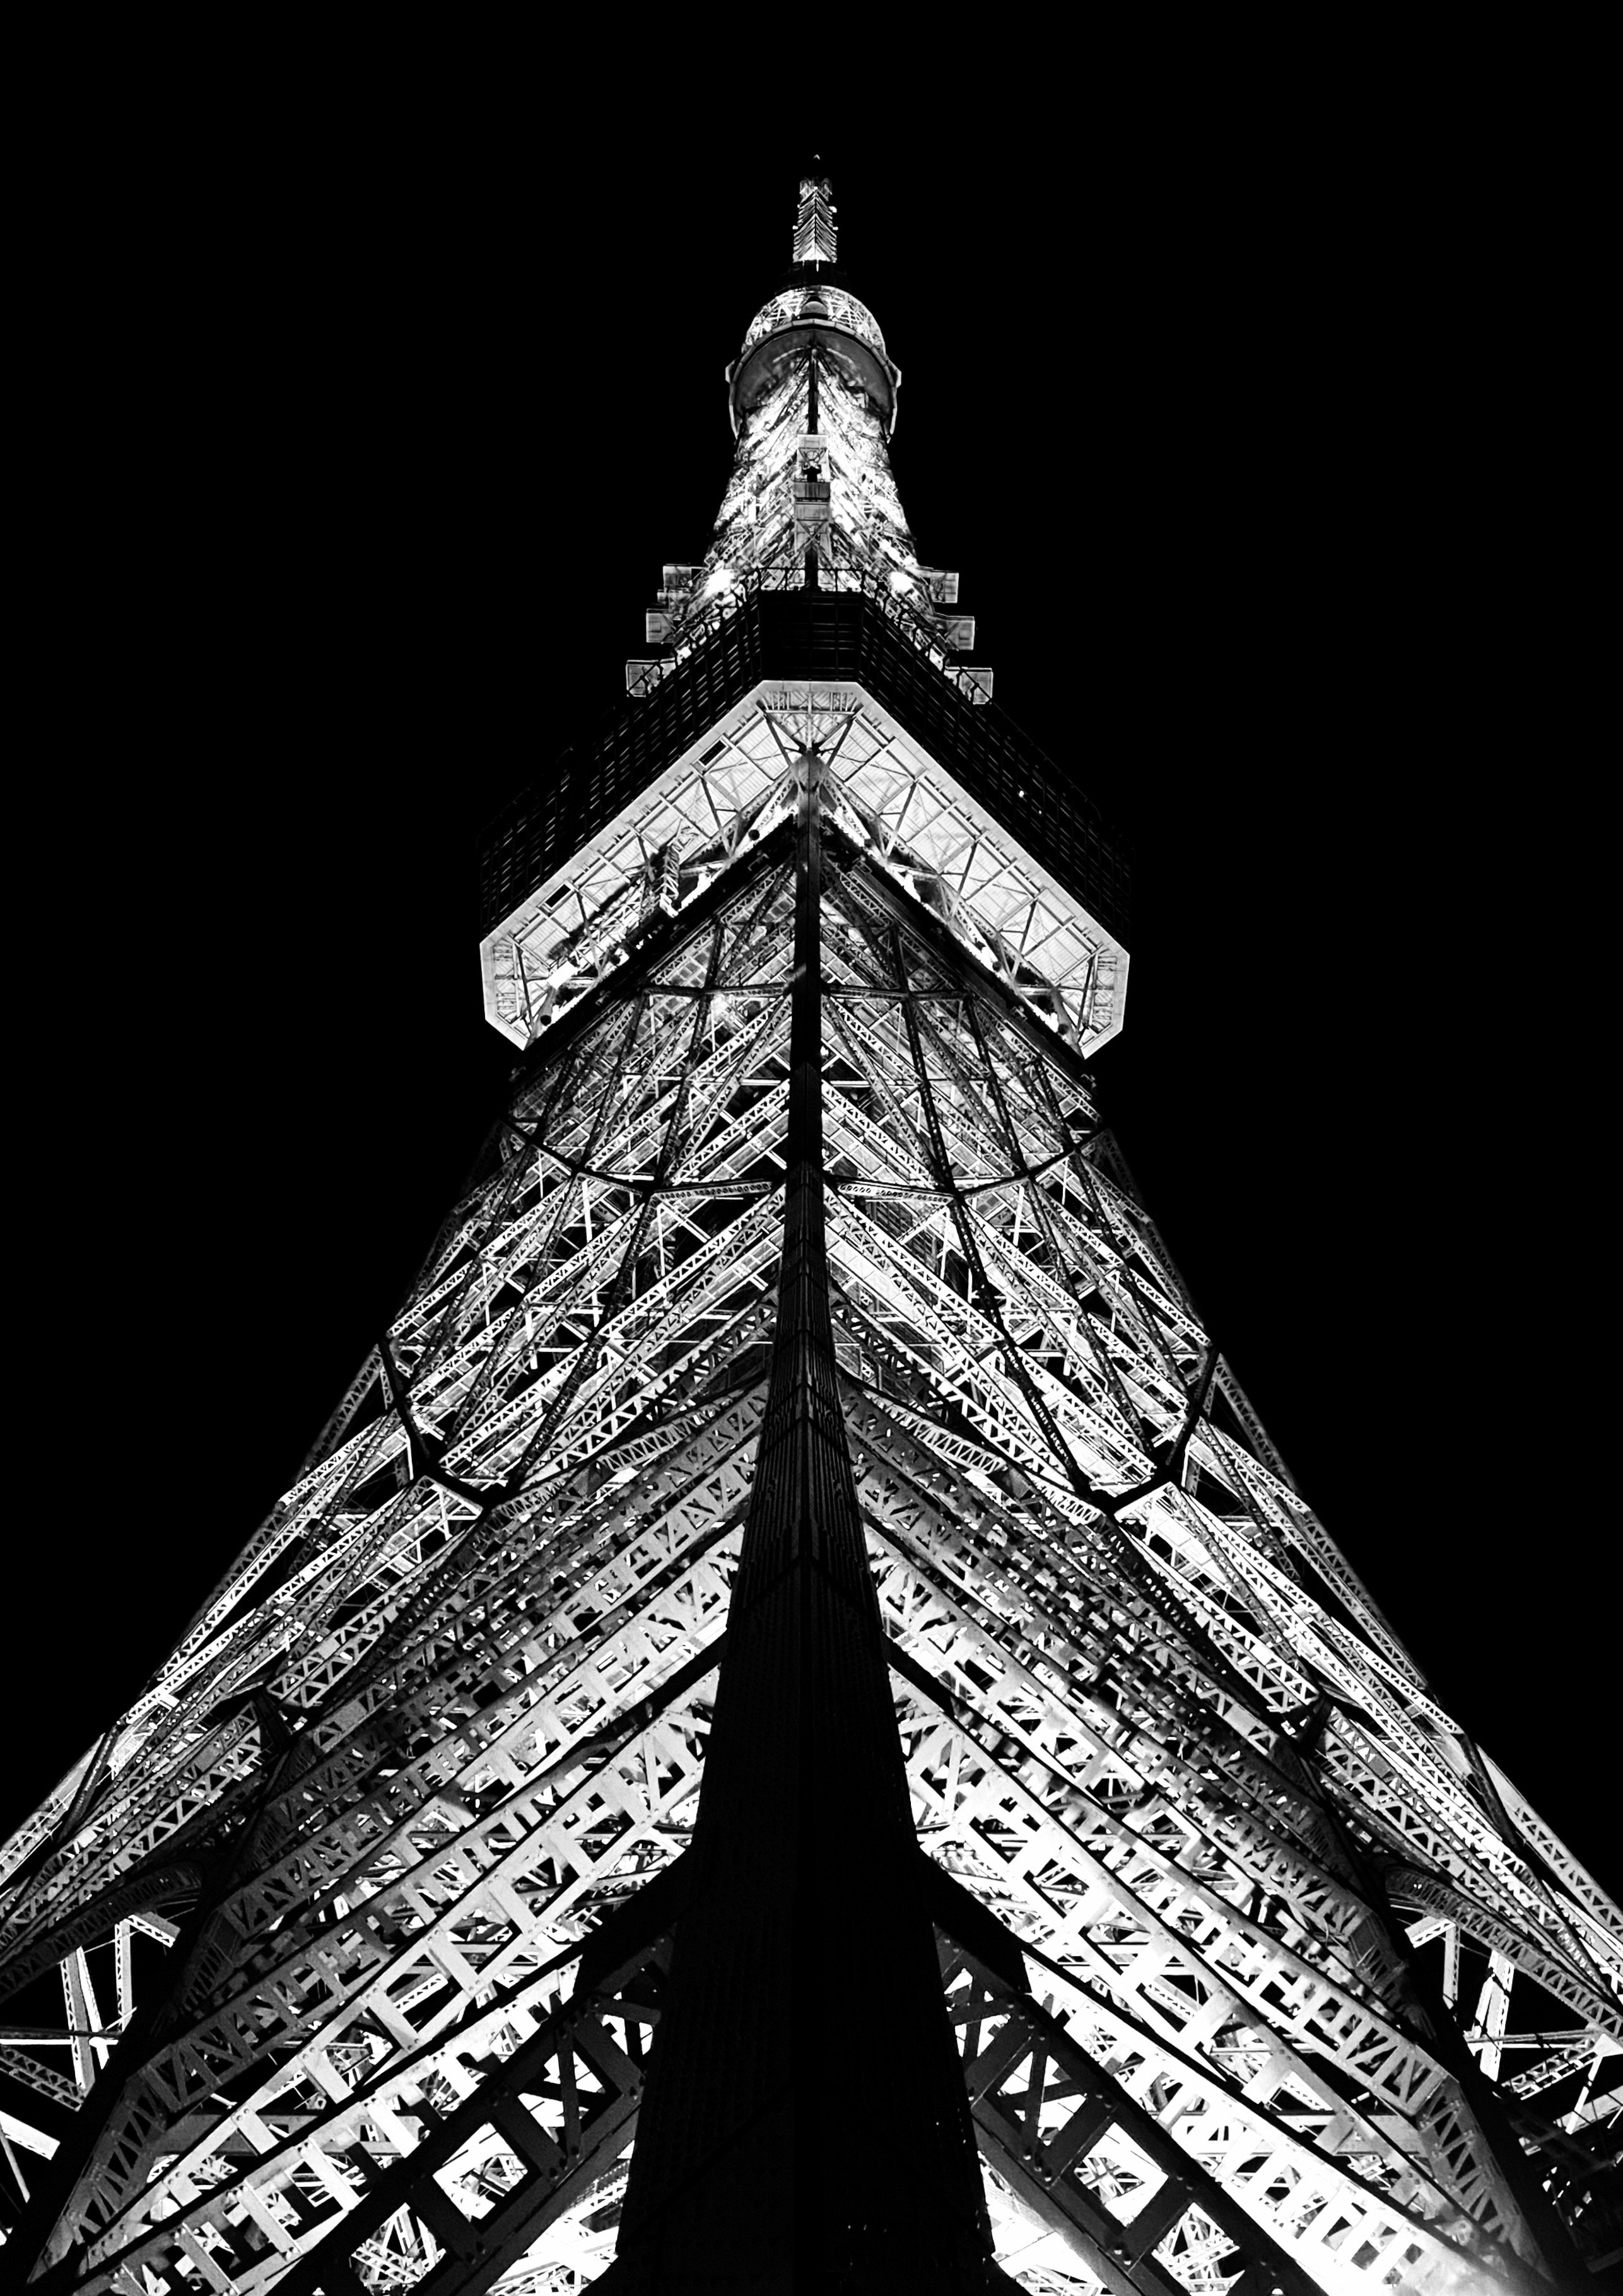
building, tower, plant, triangle, electricity, tree, monochrome, monochrome photography, facade, symmetry, darkness, spire, monument, midnight, steeple, event, interior design, city, stock photography, cone, art, font, night, christmas decoration, finial, christmas lights, metal, light fixture, winter